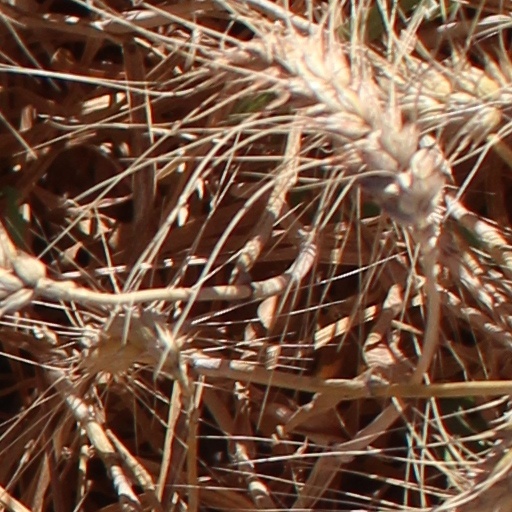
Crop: wheat